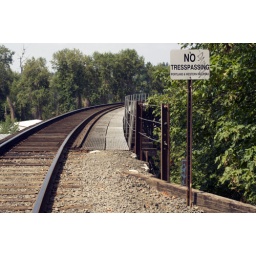
The &amp;quot;no tresspassing&amp;quot; sign on the railroad from Oak Grove to Lake Oswego. Owned by the Portland &amp;amp; Western Railroad.